Limousin cattle

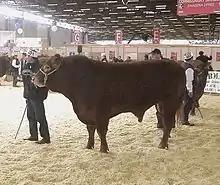
Bull at the Salon International du Machinisme Agricole in Paris, 2007

The First World War slowed down the growth of the Limousin breed, which carried through the interwar years despite a reorganisation of the herd book in 1923. Herd book registrations grew slowly, from 600,000 animals in 1890 to 800,000 in 1940.